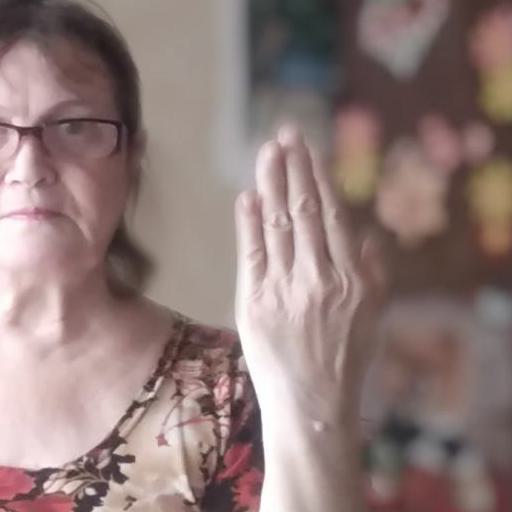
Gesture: stop_inverted